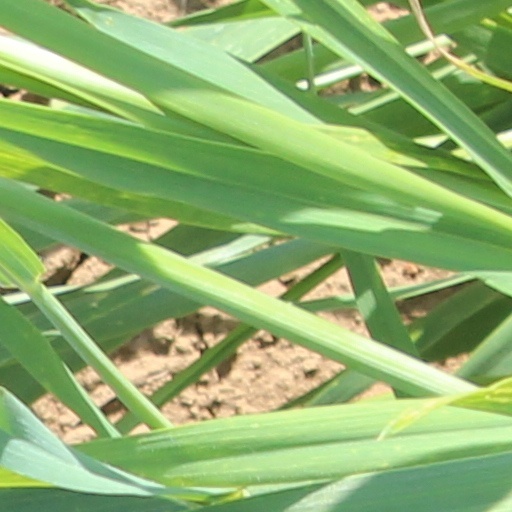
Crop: wheat